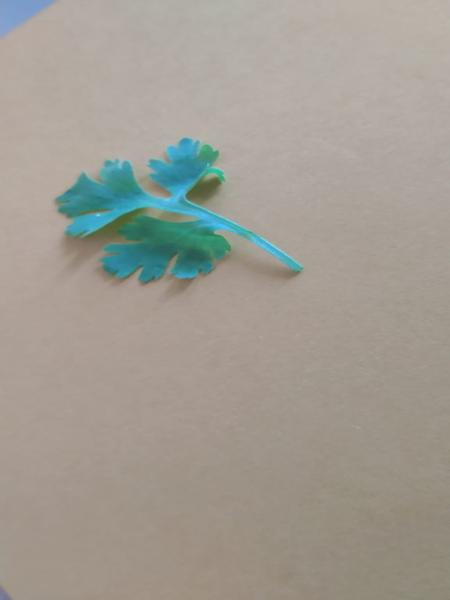
Plant: Coriender